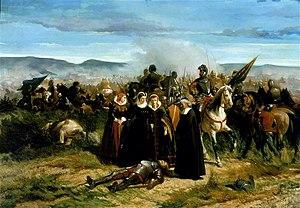
Le palais Pitti est un immense palais de style Renaissance situé à Florence, en Italie. Il a été érigé dans le quartier Oltrarno, non loin du Ponte Vecchio. Le cœur du palais actuel date de 1458 et était, à l’origine, la résidence de Luca Pitti, un ambitieux banquier florentin.